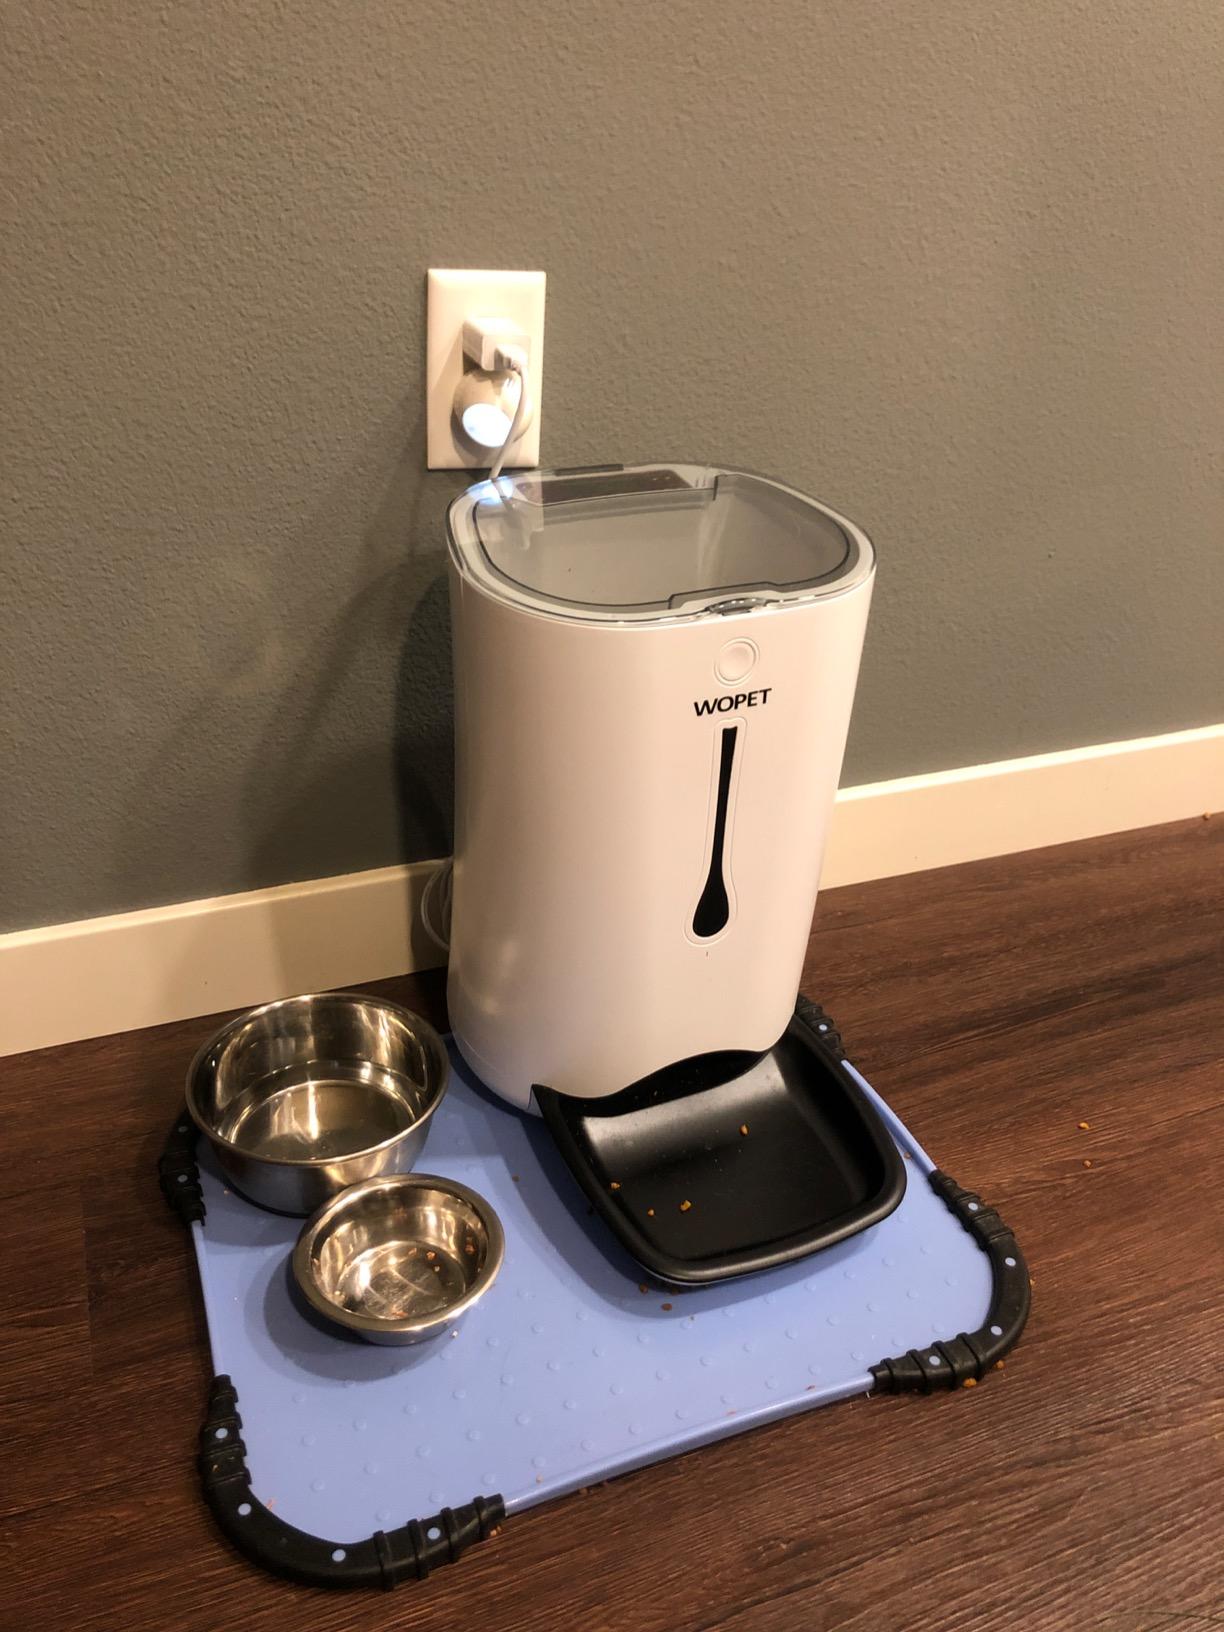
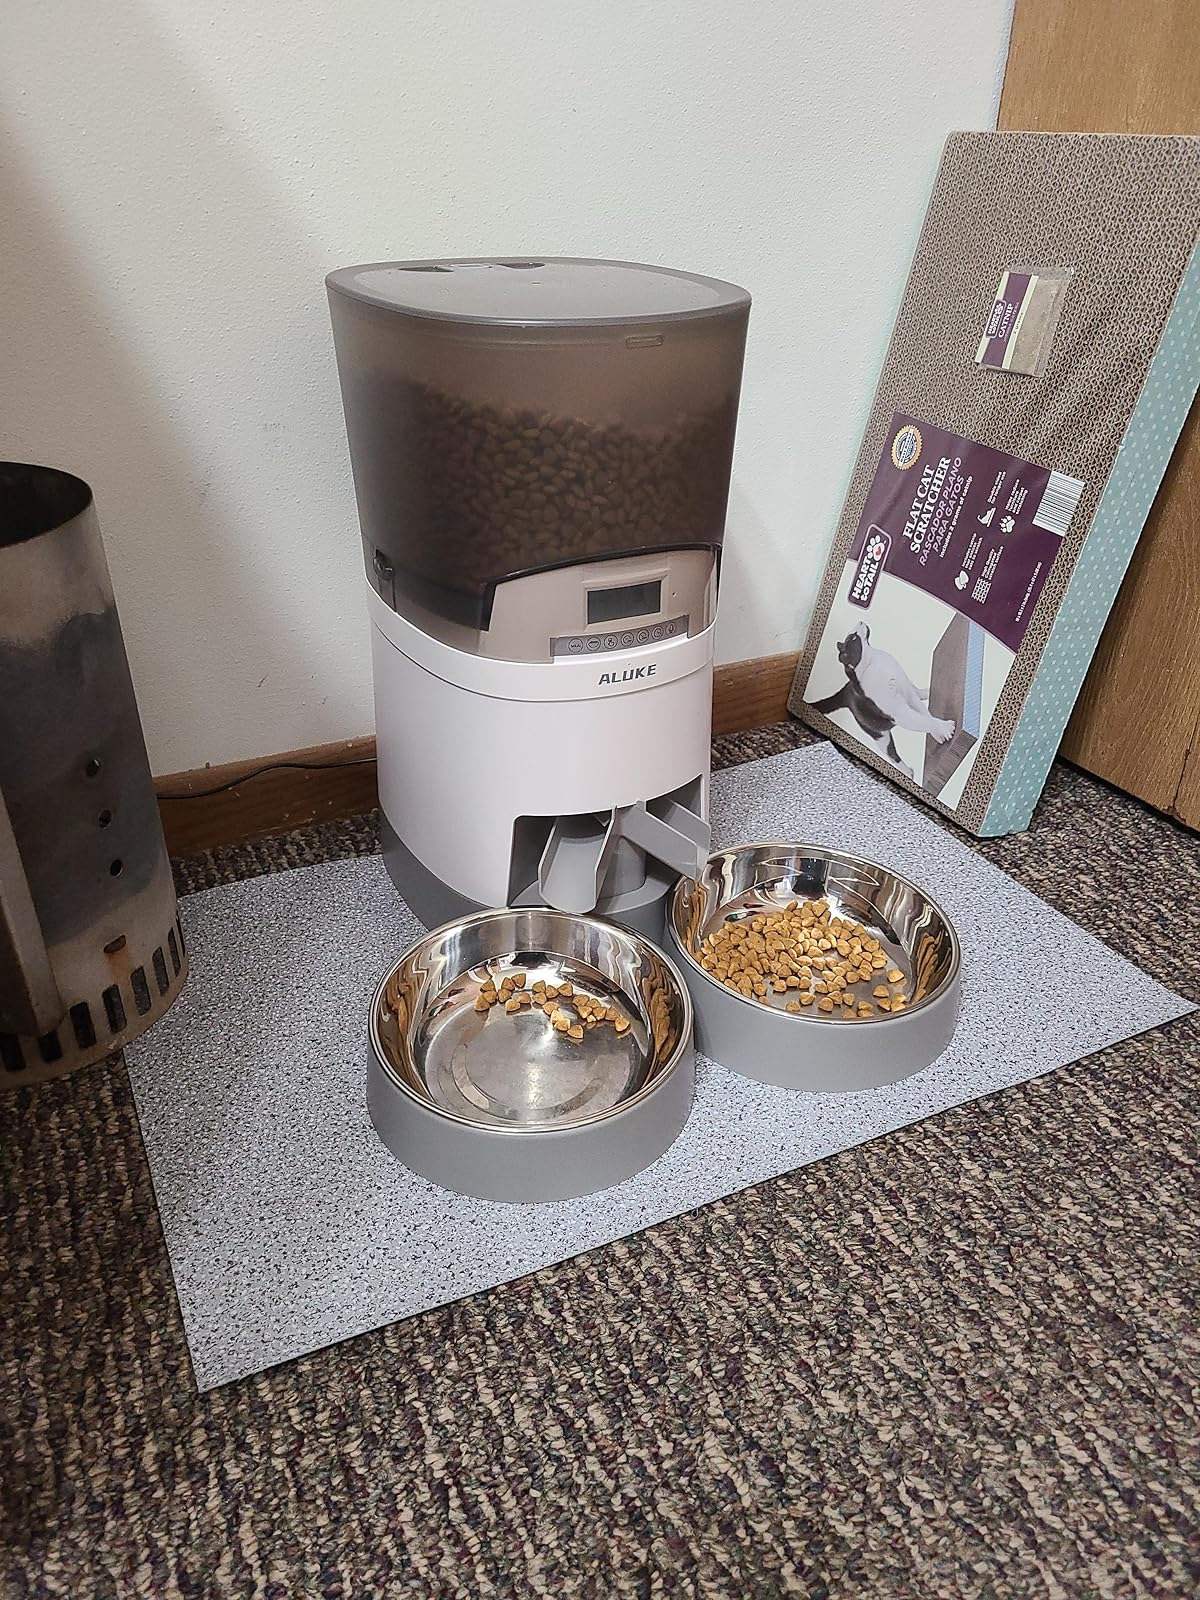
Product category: items_feeder
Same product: no